Château de Montaigut

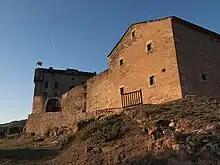

The Château de Montaigut is a castle in the French "commune" of Gissac in the "département" of Aveyron. It is a listed monument since 1987.